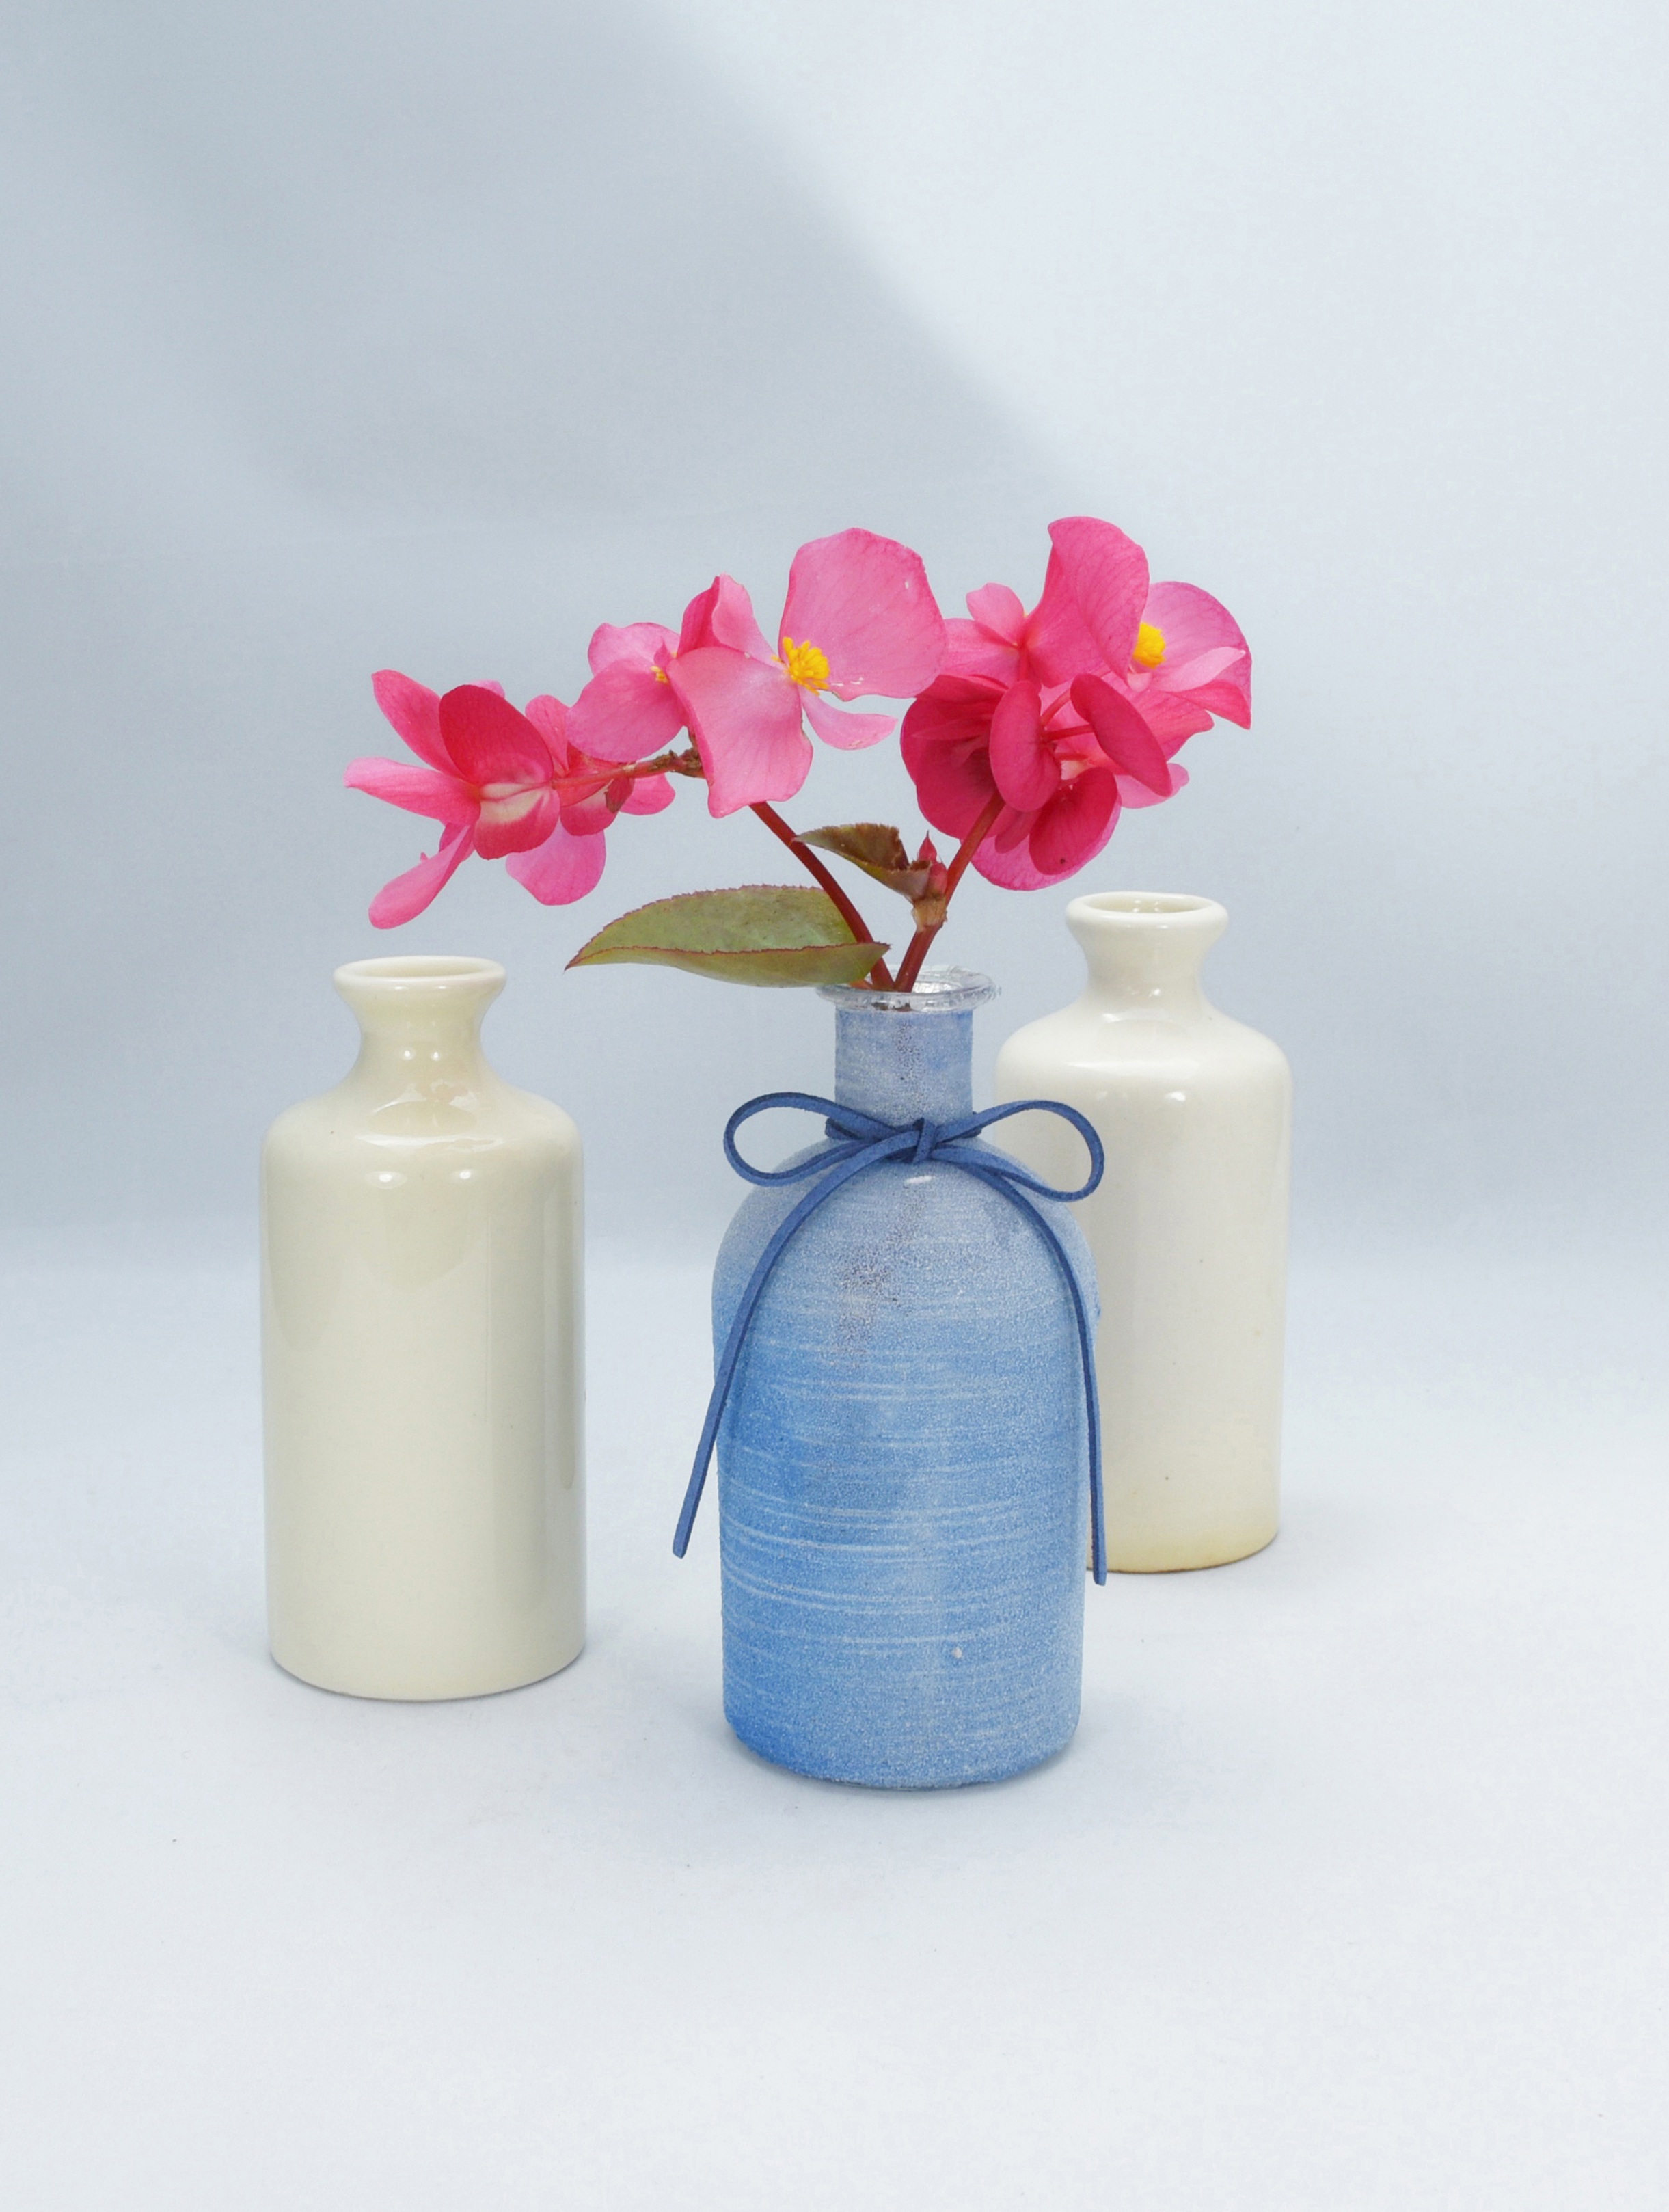
art, flower, plant, petal, drinkware, vase, plastic bottle, creative arts, cylinder, artificial flower, electric blue, flowering plant, cut flowers, fashion accessory, glass bottle, herbaceous plant, Household supply, personal care, flowerpot, magenta, floral design, paper, bottle, skin care, paper product, home accessories, still life photography, flower arranging, present, still life, candle, party supply, Pedicel, font, impatiens